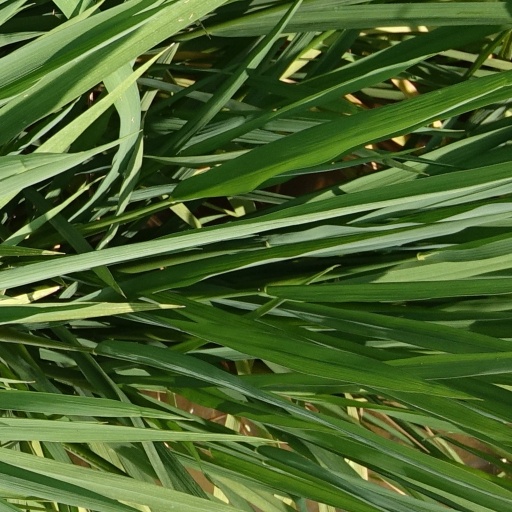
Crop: rice